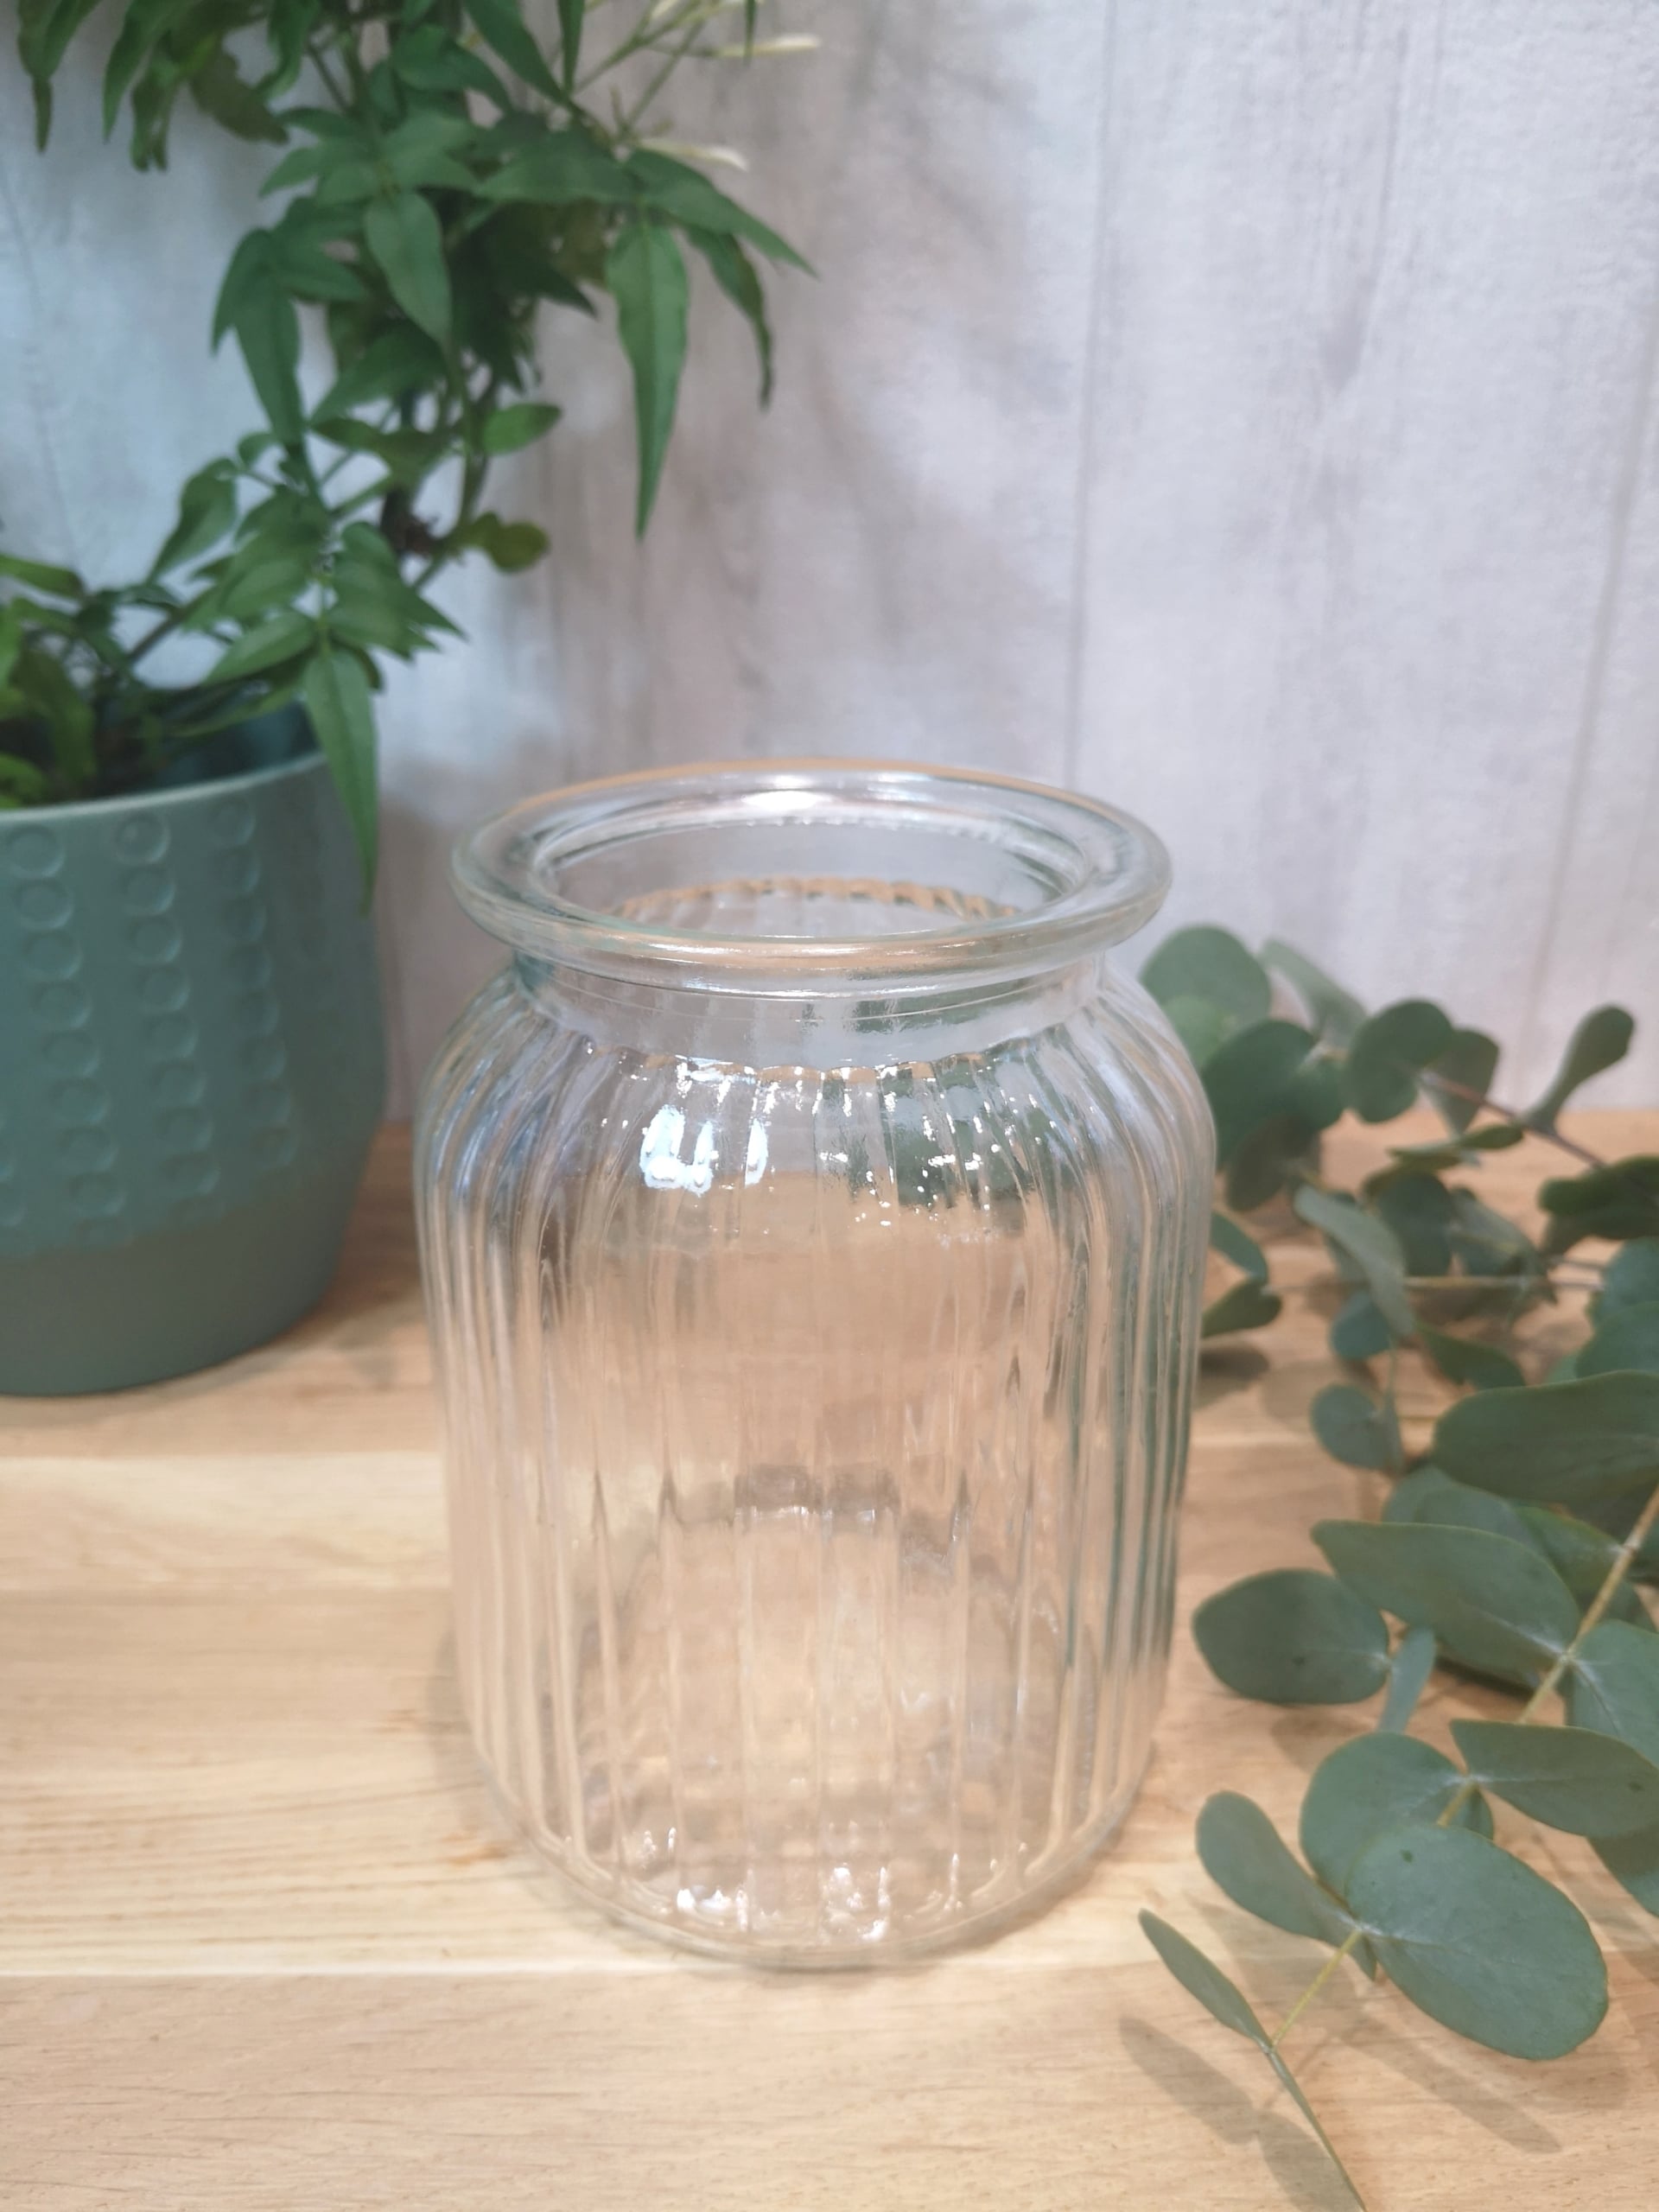
Waste category: glass